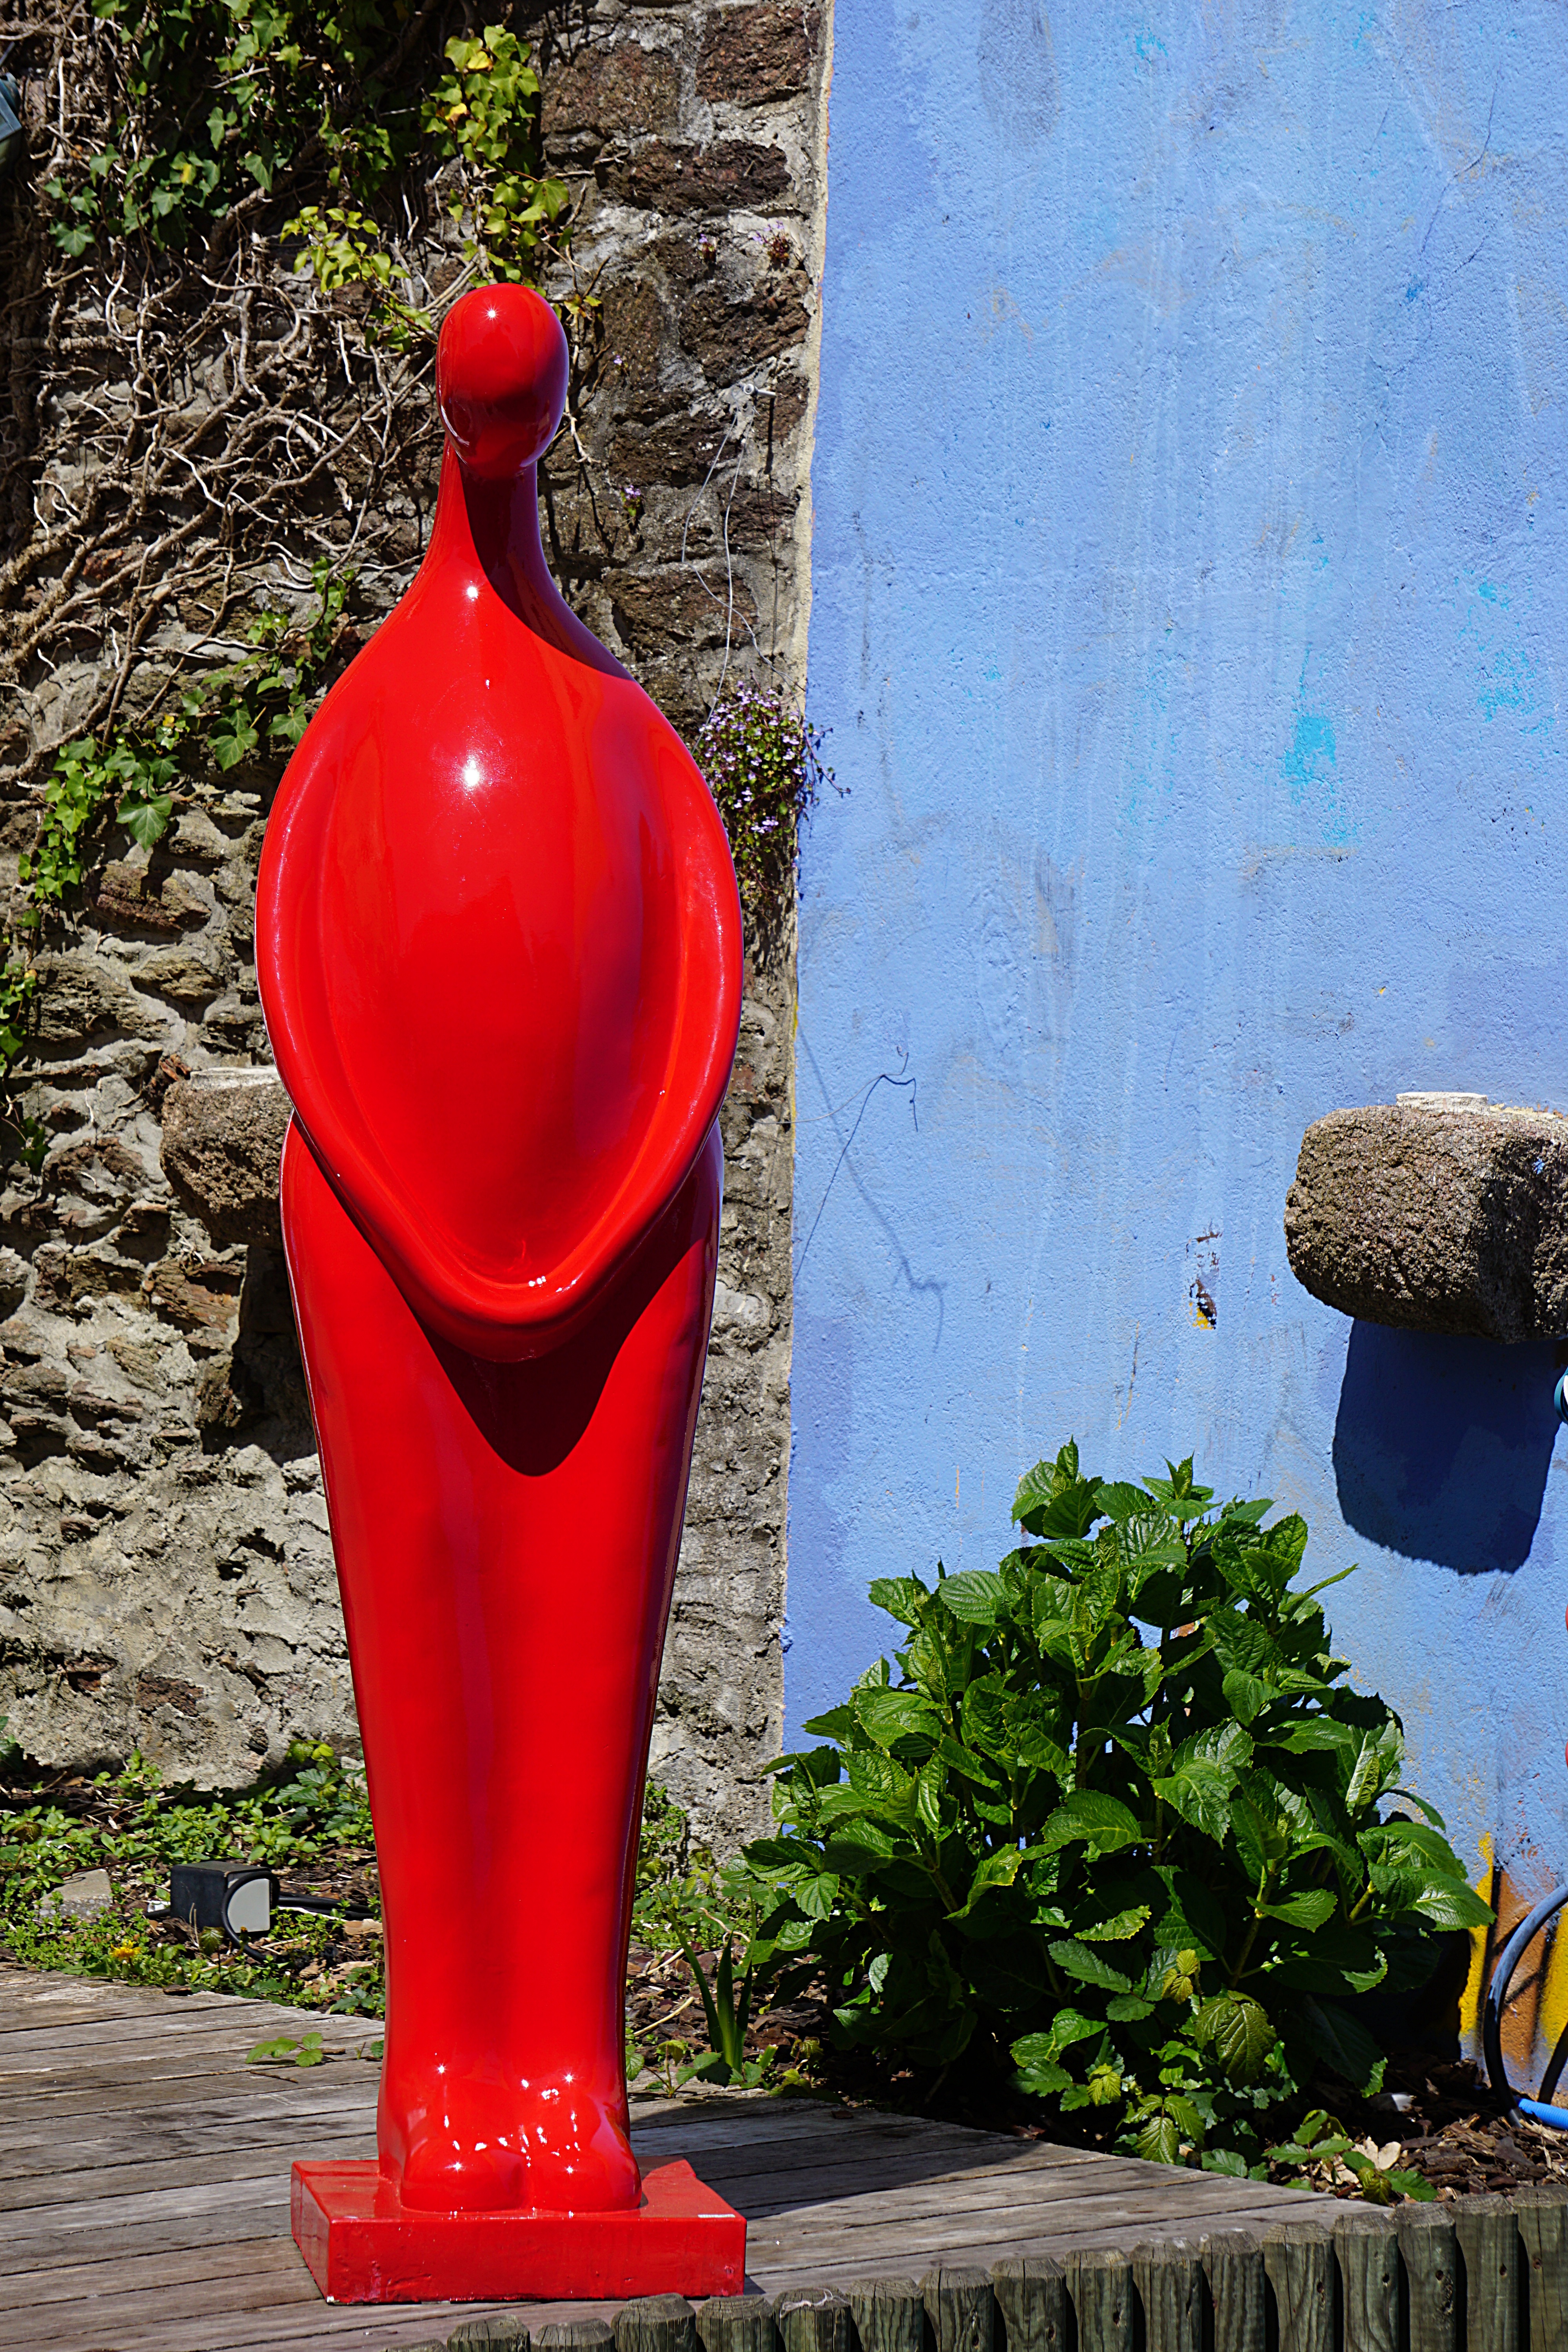
man, flower, statue, green, red, museum, color, artist, modern, sculpture, art, contemporary, exhibition, unusual, plastic art